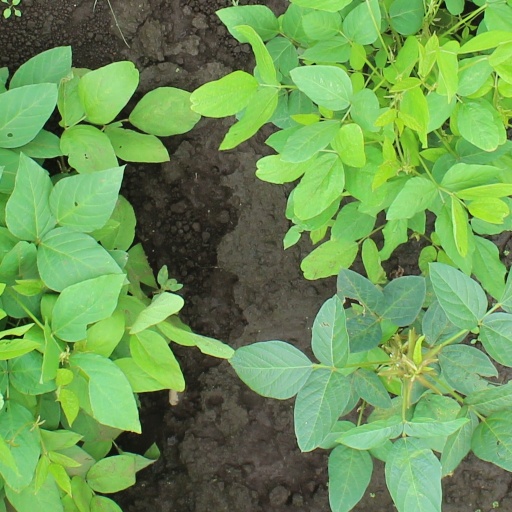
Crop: soybean